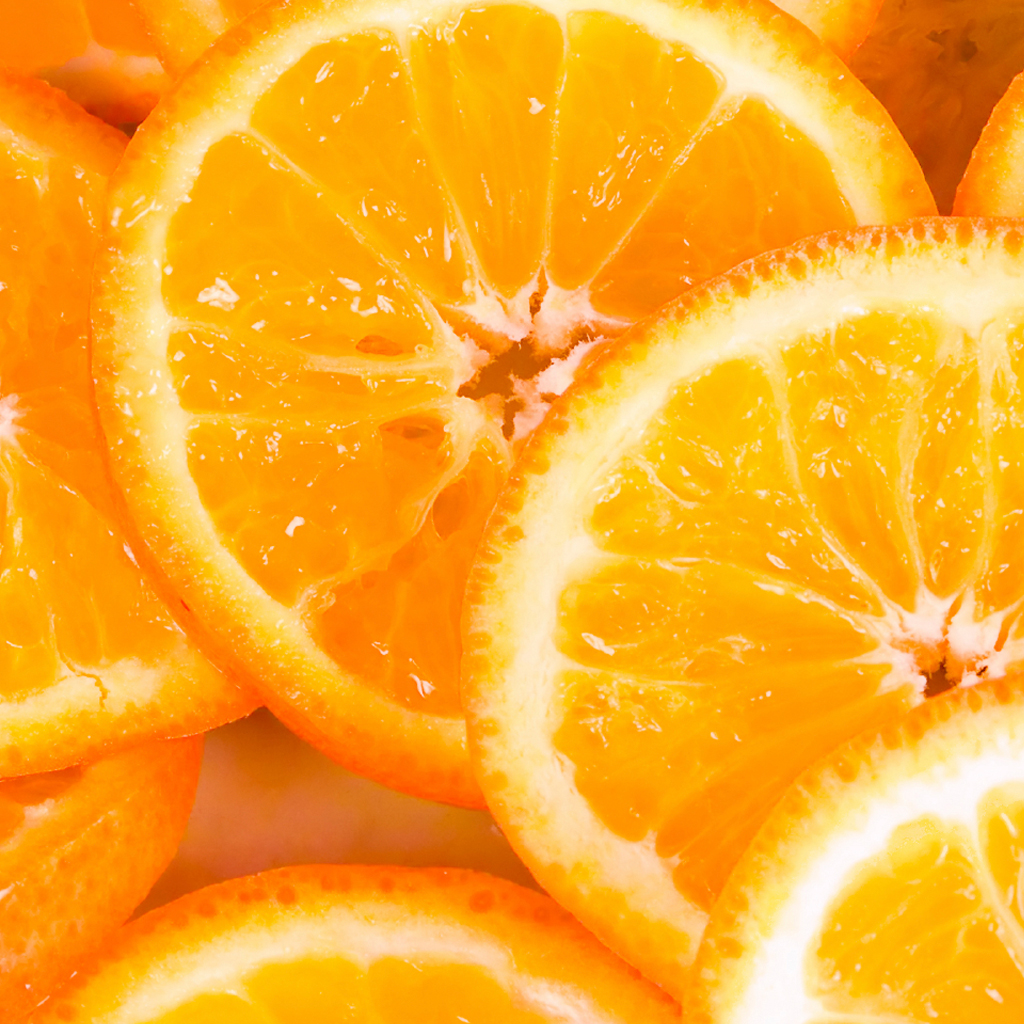
Label: Orange